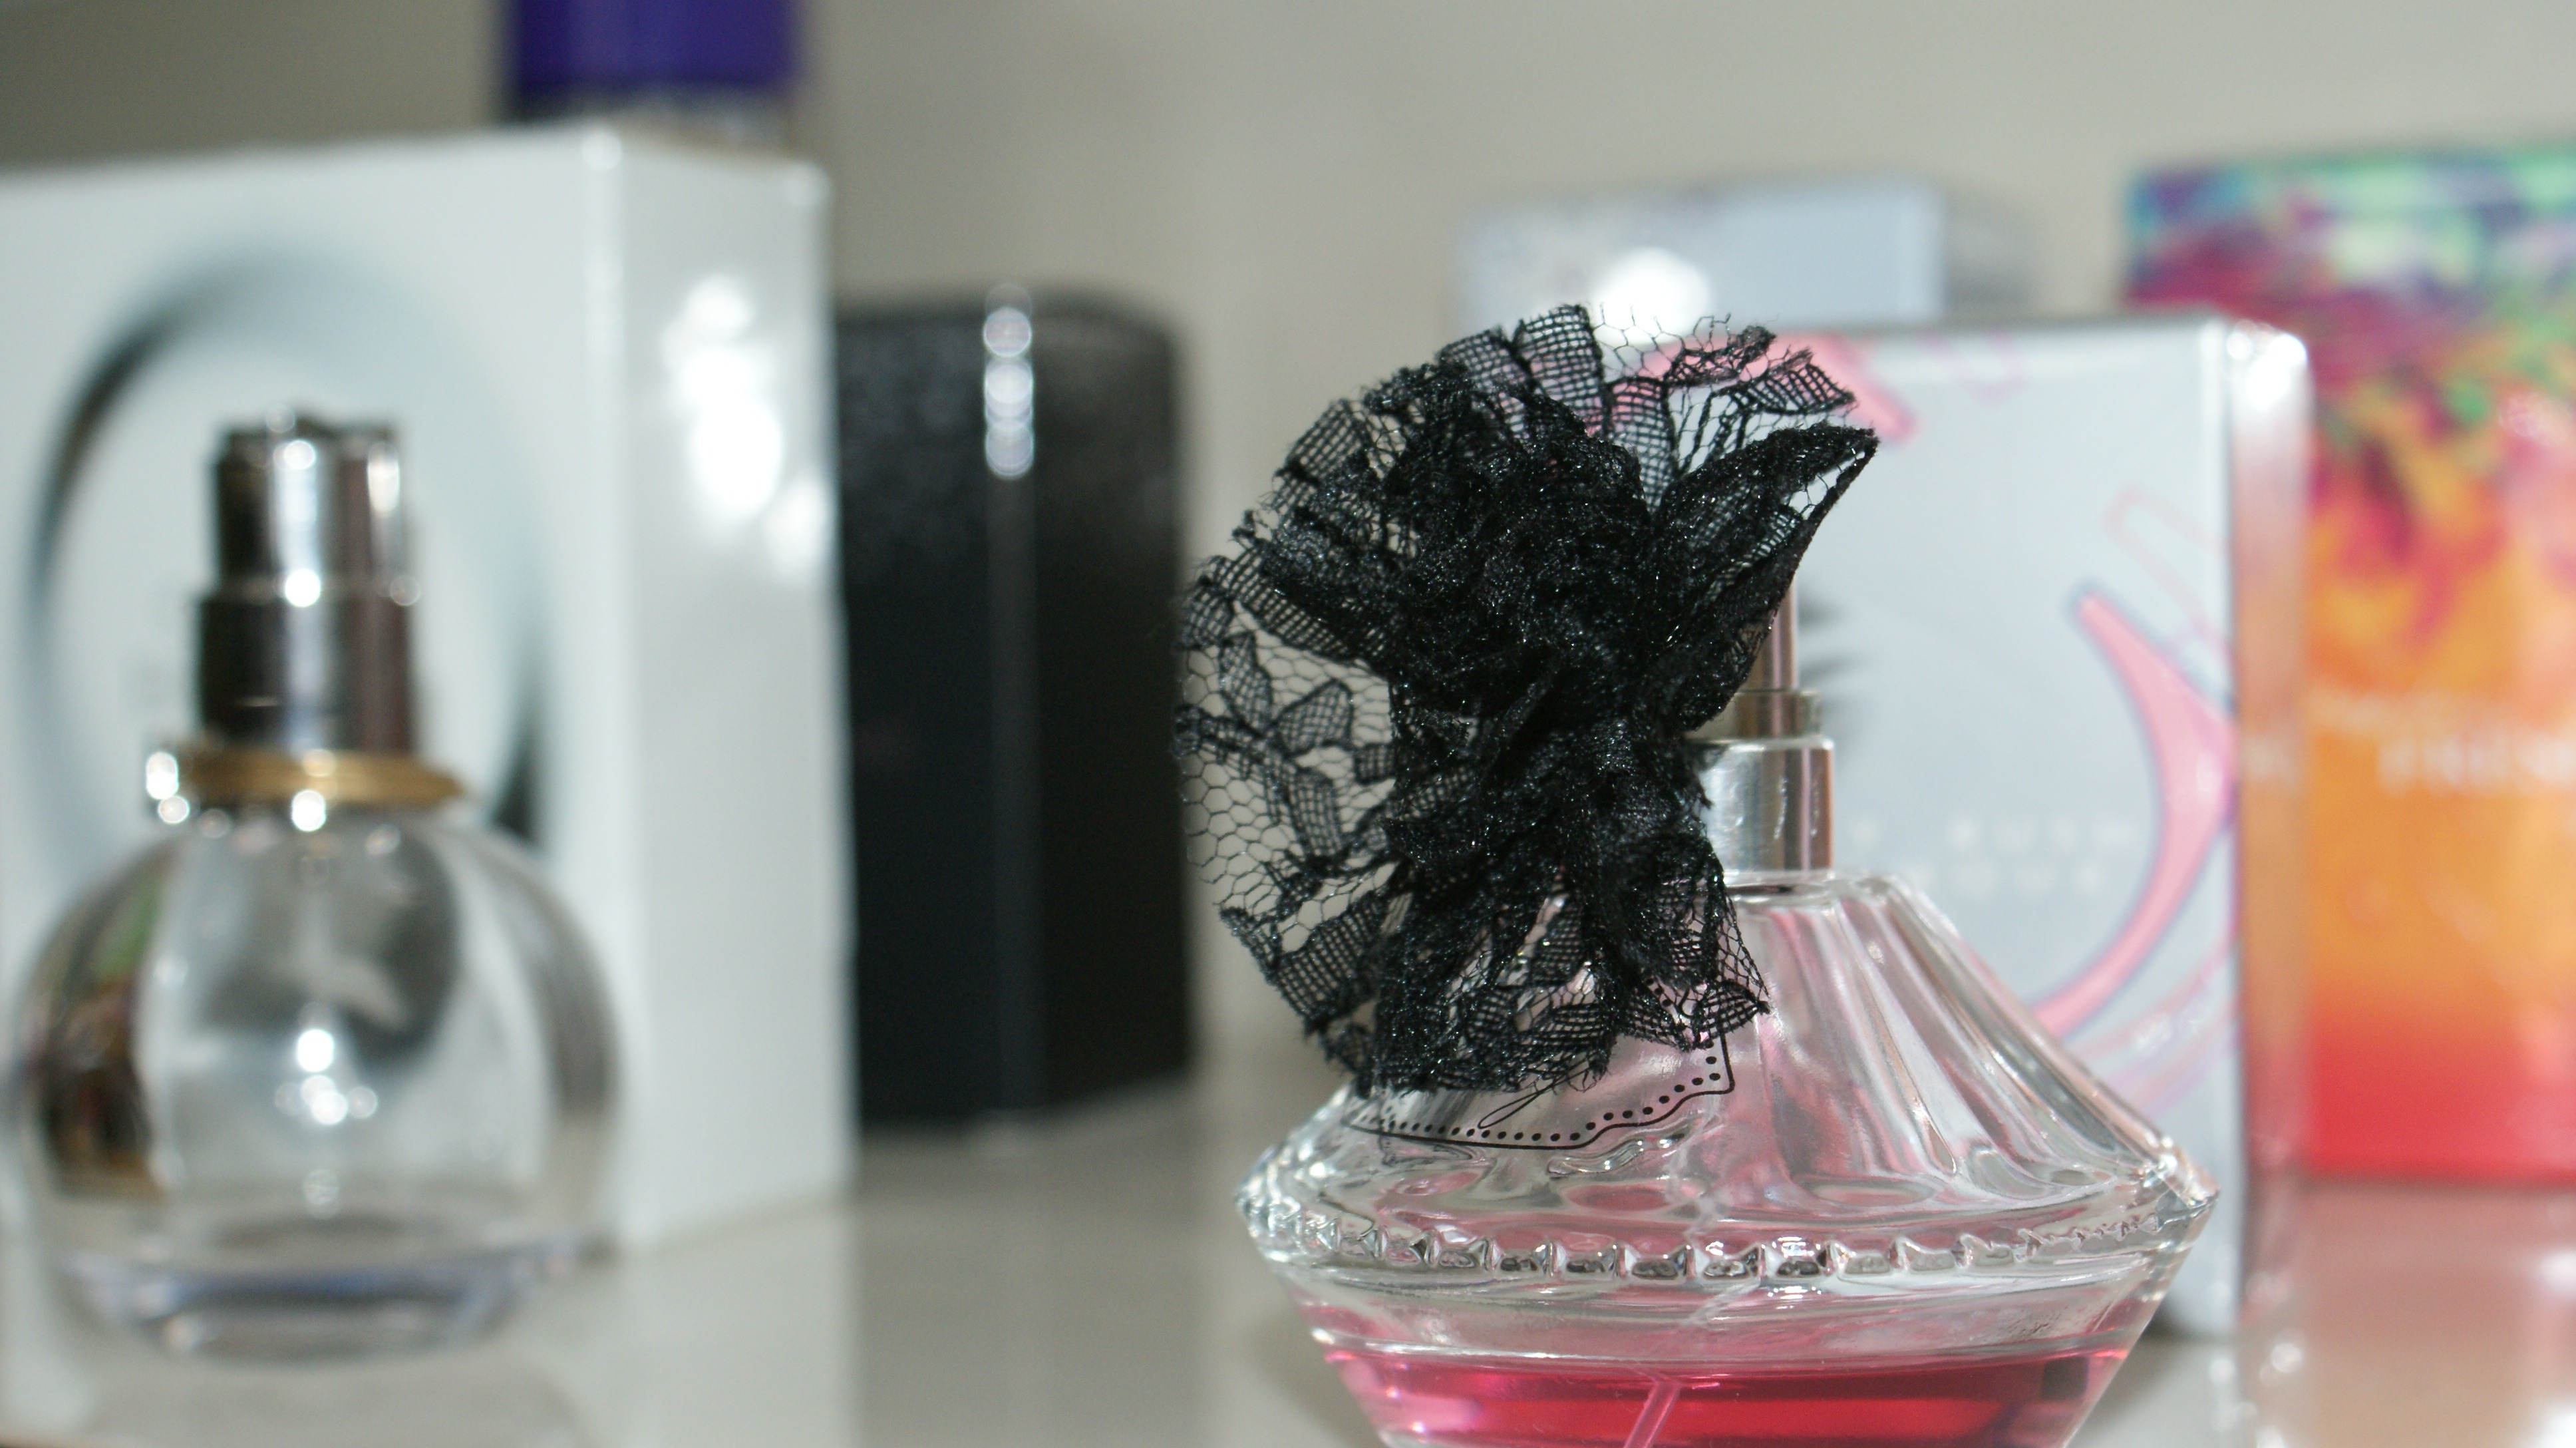
hand, glass, bottle, glass bottle, nail polish, beauty, perfume, cosmetics, the bottle, the smell of, flakon